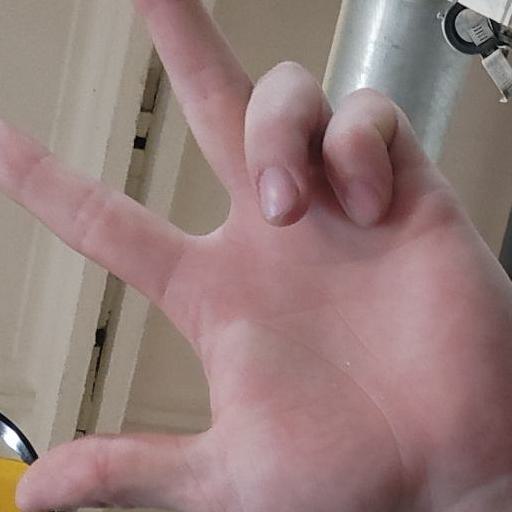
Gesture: three2